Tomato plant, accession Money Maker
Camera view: vertical (180 deg); turntable rotation: 150 degrees
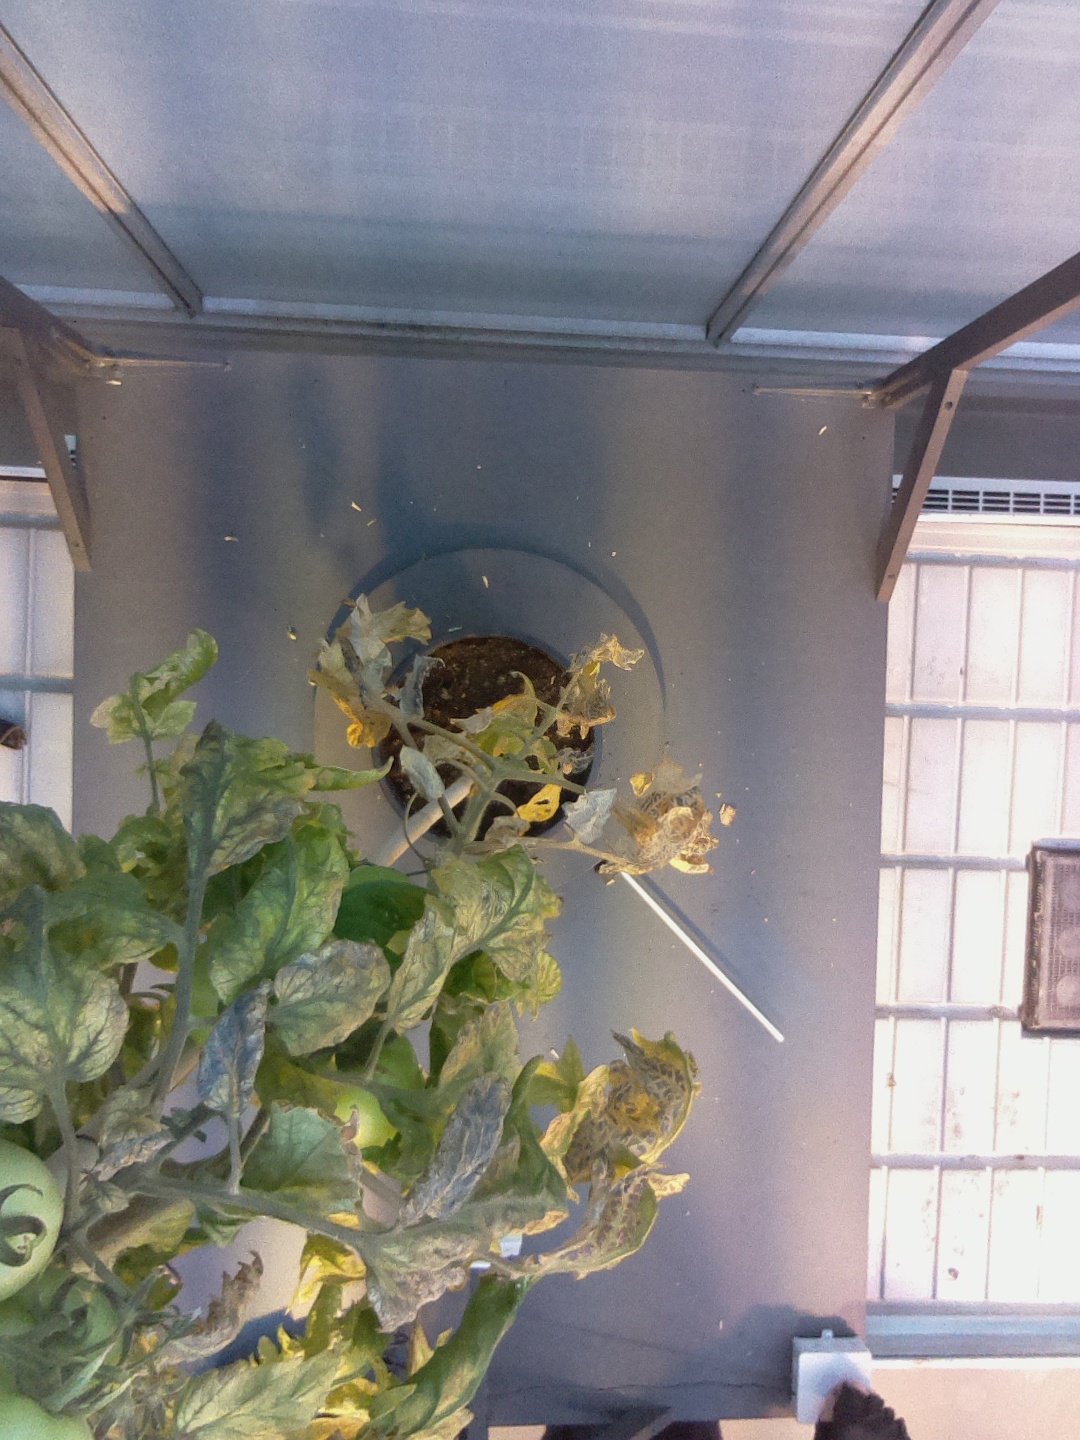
BBCH growth stage 80: fruits start showing typical ripe color (orange -> red)